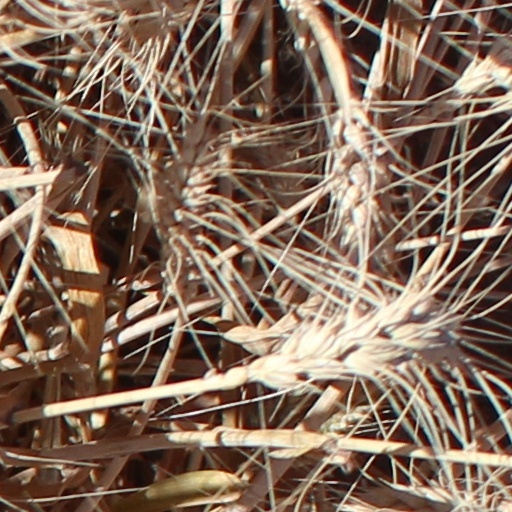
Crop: wheat